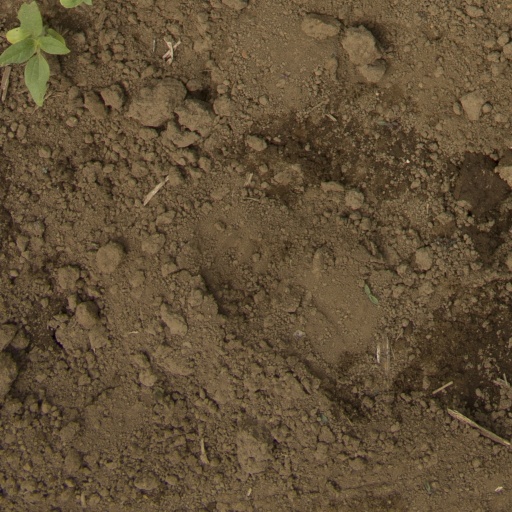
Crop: Jerusalem artichoke